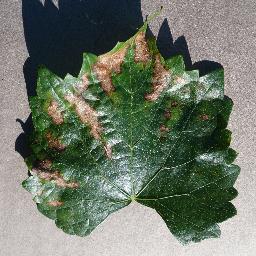
Label: Grape___Esca_(Black_Measles)